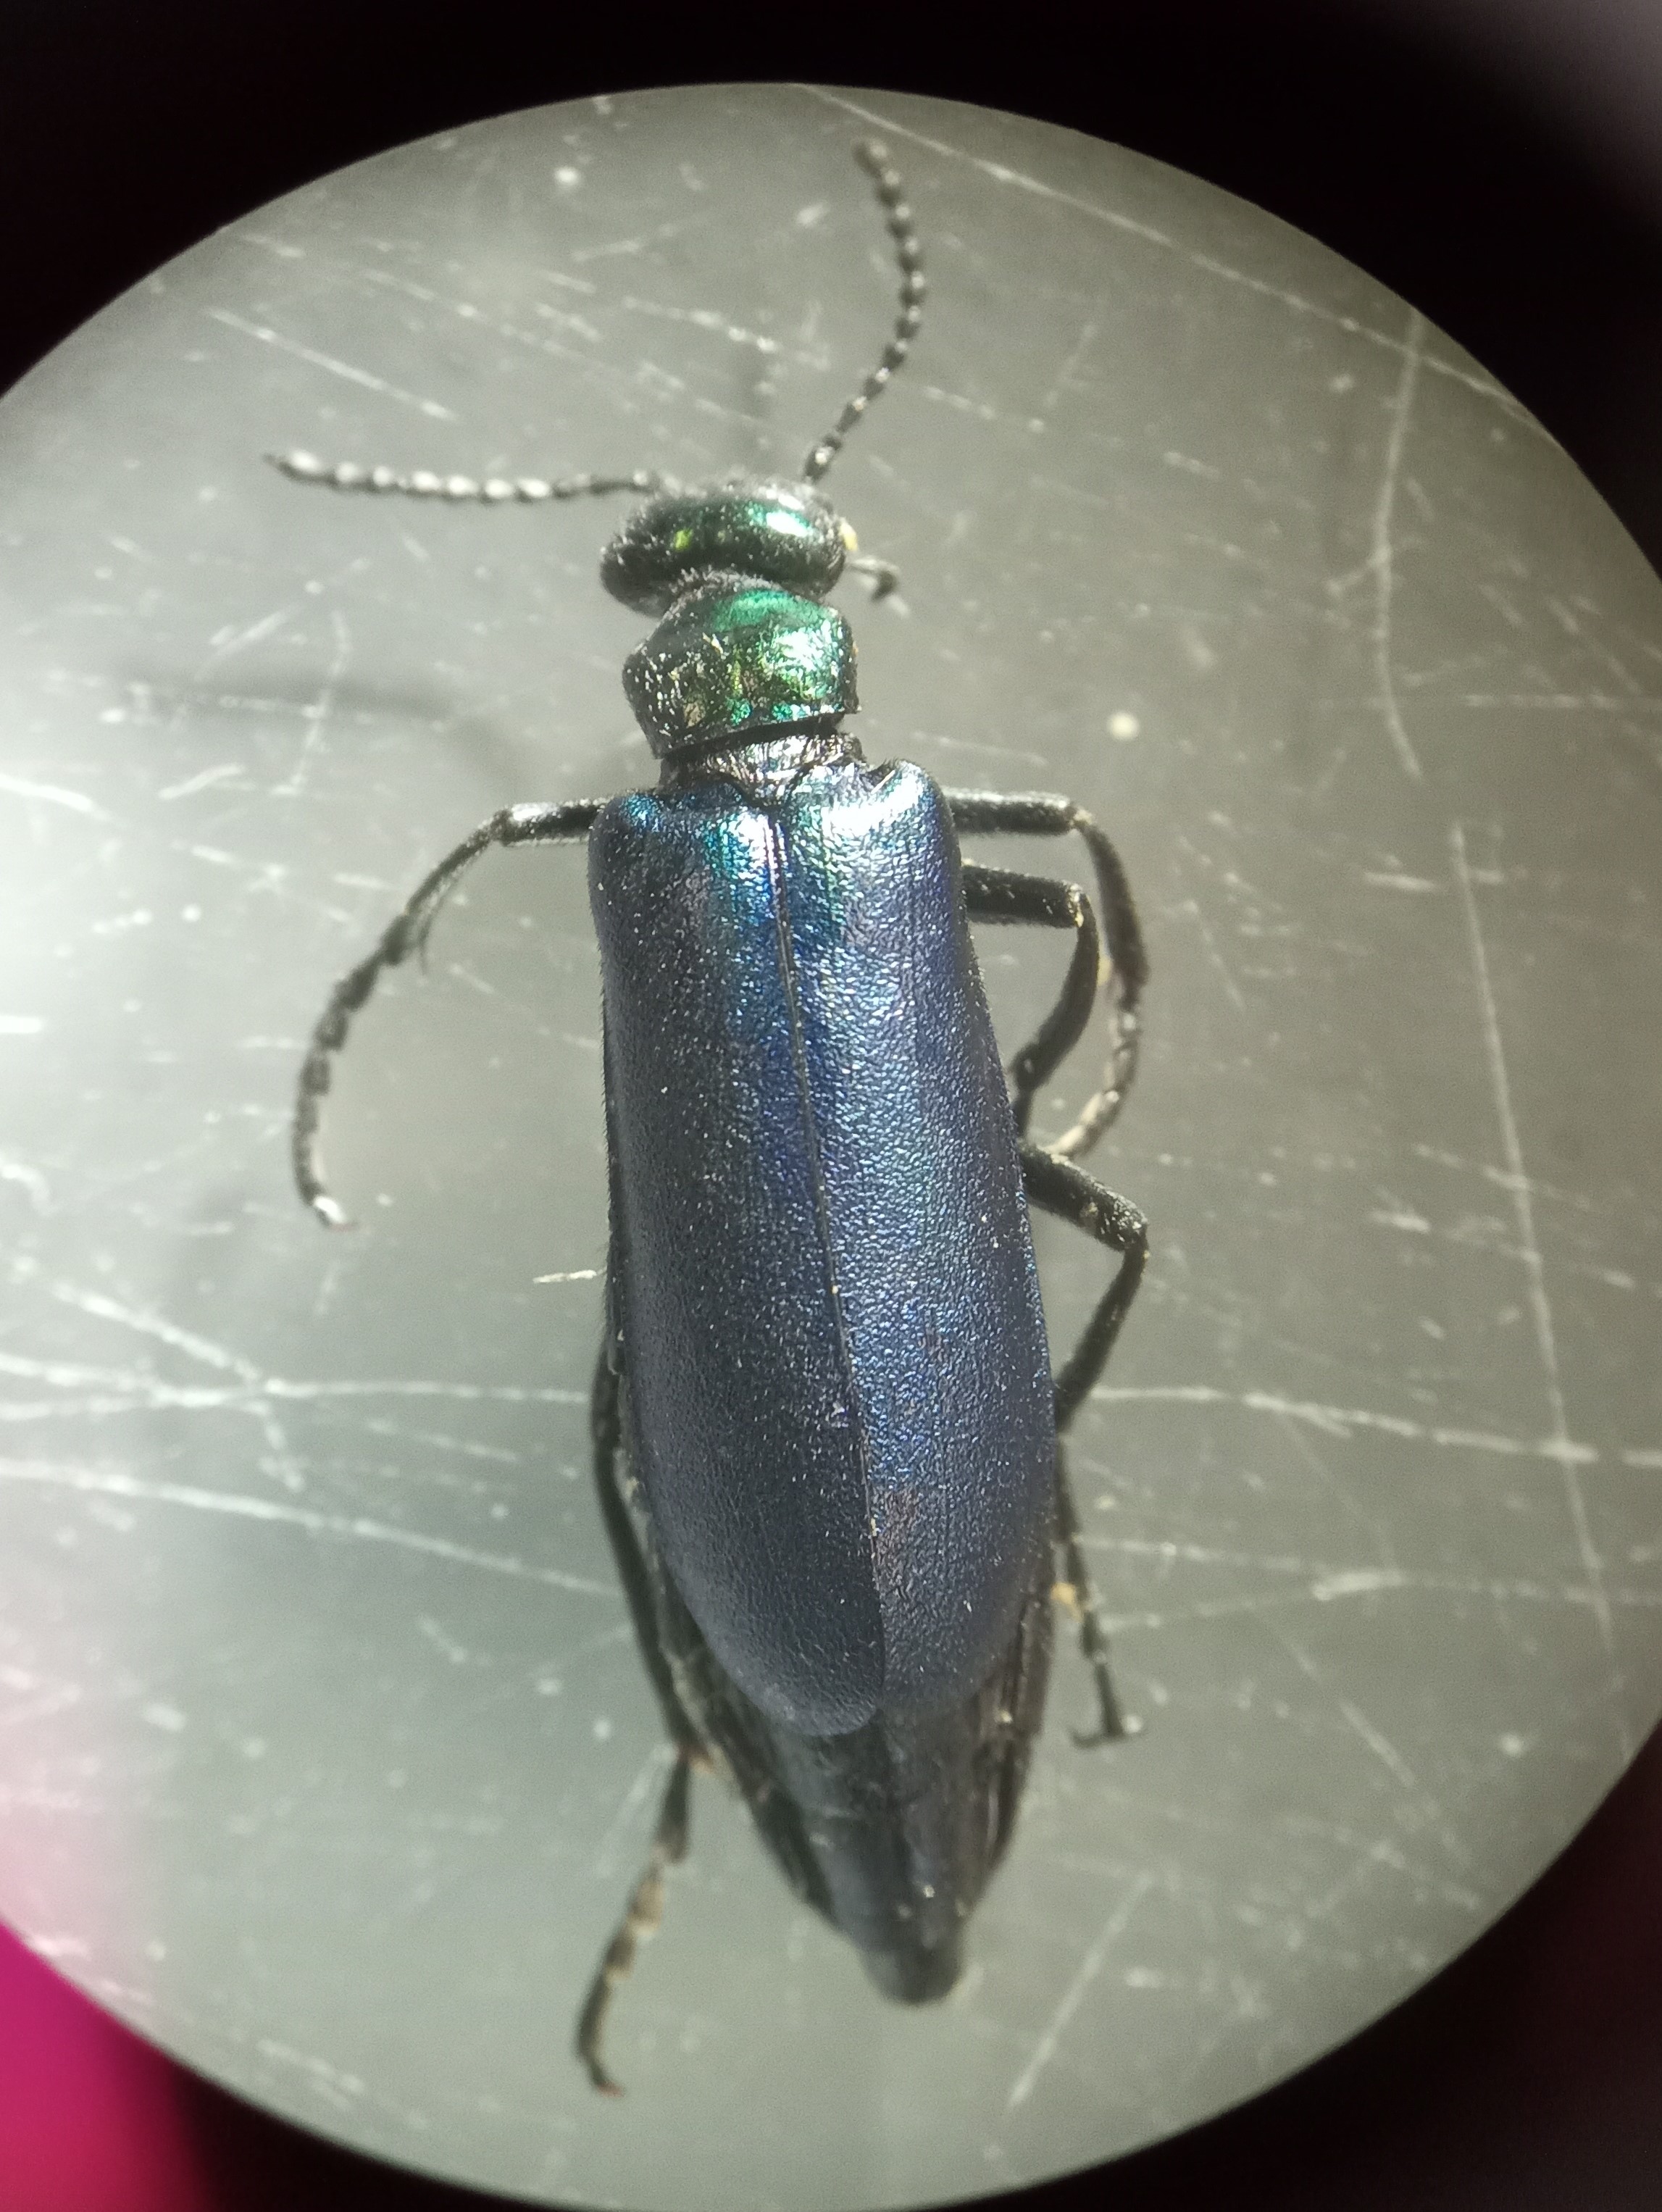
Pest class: occasional_pest